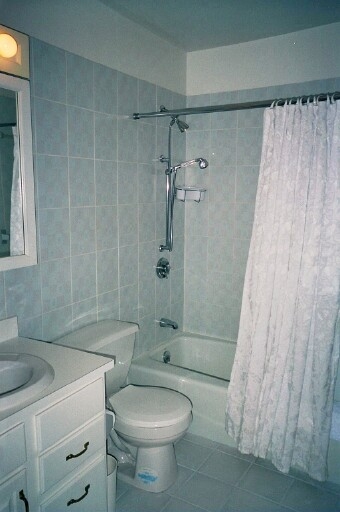
Room type: bathroom